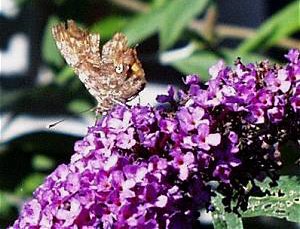
Det hvide C / Udbredelse
På vingeundersiden ses den hvide tegning, der giver arten navn. Fotograferet på Nordfyn, 29. juli 2003
Foto af undersiden af vingerne på sommerfugle det hvide C. Fra sommerfuglebusken i haven på Nordfyn 2003.
Det hvide C er en sommerfugl i takvingefamilien. Det hvide C holder til ved eller i skove, hvor humle eller stor nælde vokser. Den kan dog sagtens træffes andre steder også, da den flyver meget omkring.